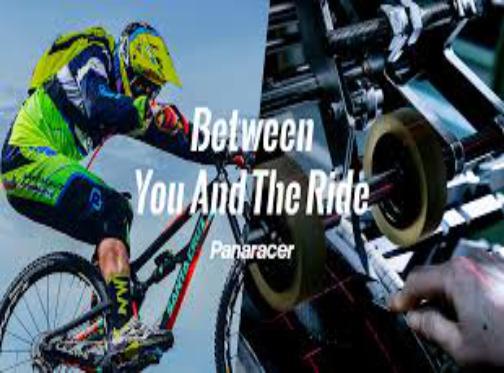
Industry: Transportation